Helen Chandler

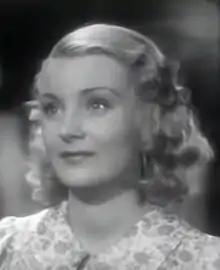
Chandler in "Mr. Boggs Steps Out" (1938).

Helen Chandler (February 1, 1906 – April 30, 1965) was an American film and theatre actress, best known for playing Mina Seward in the 1931 horror film "Dracula".